Andrew Carney

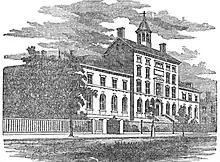
House of the Angel Guardian for Homeless Boys

Carney was a benefactor of the House of the Angel Guardian for Homeless Boys. This institution, established by Father George Foxcroft Haskins in 1851, was set up to provide a temporary home for homeless, neglected, or unmanageable boys 10 to 16 years of age and run by the Brothers of Charity.